June

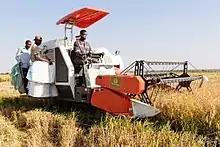
Rice being harvested in Igunga, Tabora Region, Tanzania on 10 June 2016

June originates from the month of "Iunius" (also called ) in the original Roman calendar used during the Roman Republic. The origin of this calendar is obscure. "Iunius" was originally the fourth month of the year, and had 29 days alongside ("April"), (later renamed "August"), , and . It is not known when the Romans reset the course of the year so that ("January") and ("February"), originally the 11th and 12th months respectively, came first—thus moving "Iunius" to the sixth month of the year—but later Roman scholars generally dated this to 153 BC.